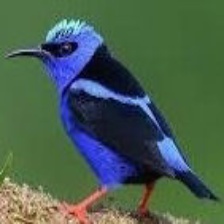
Species: RED LEGGED HONEYCREEPER
Scientific name: CYANERPES CYANEUS